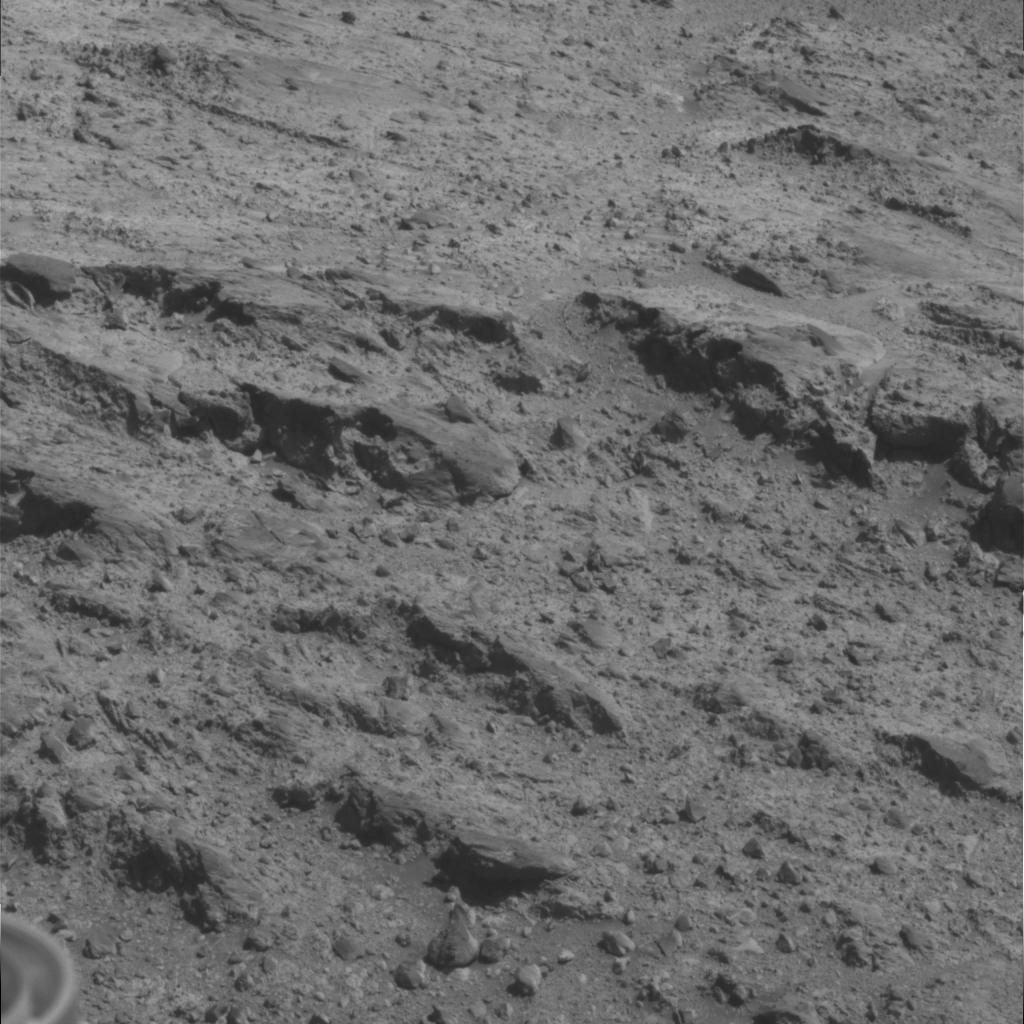
Surface features visible: Rock Outcrops, Clasts, Soil, Nearby Surface